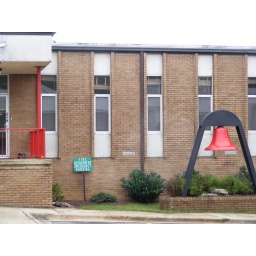
A bright red fire bell and red paint around the door - what else could this be but a fire station.